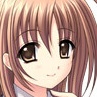
Portrait style: Anime Portrait